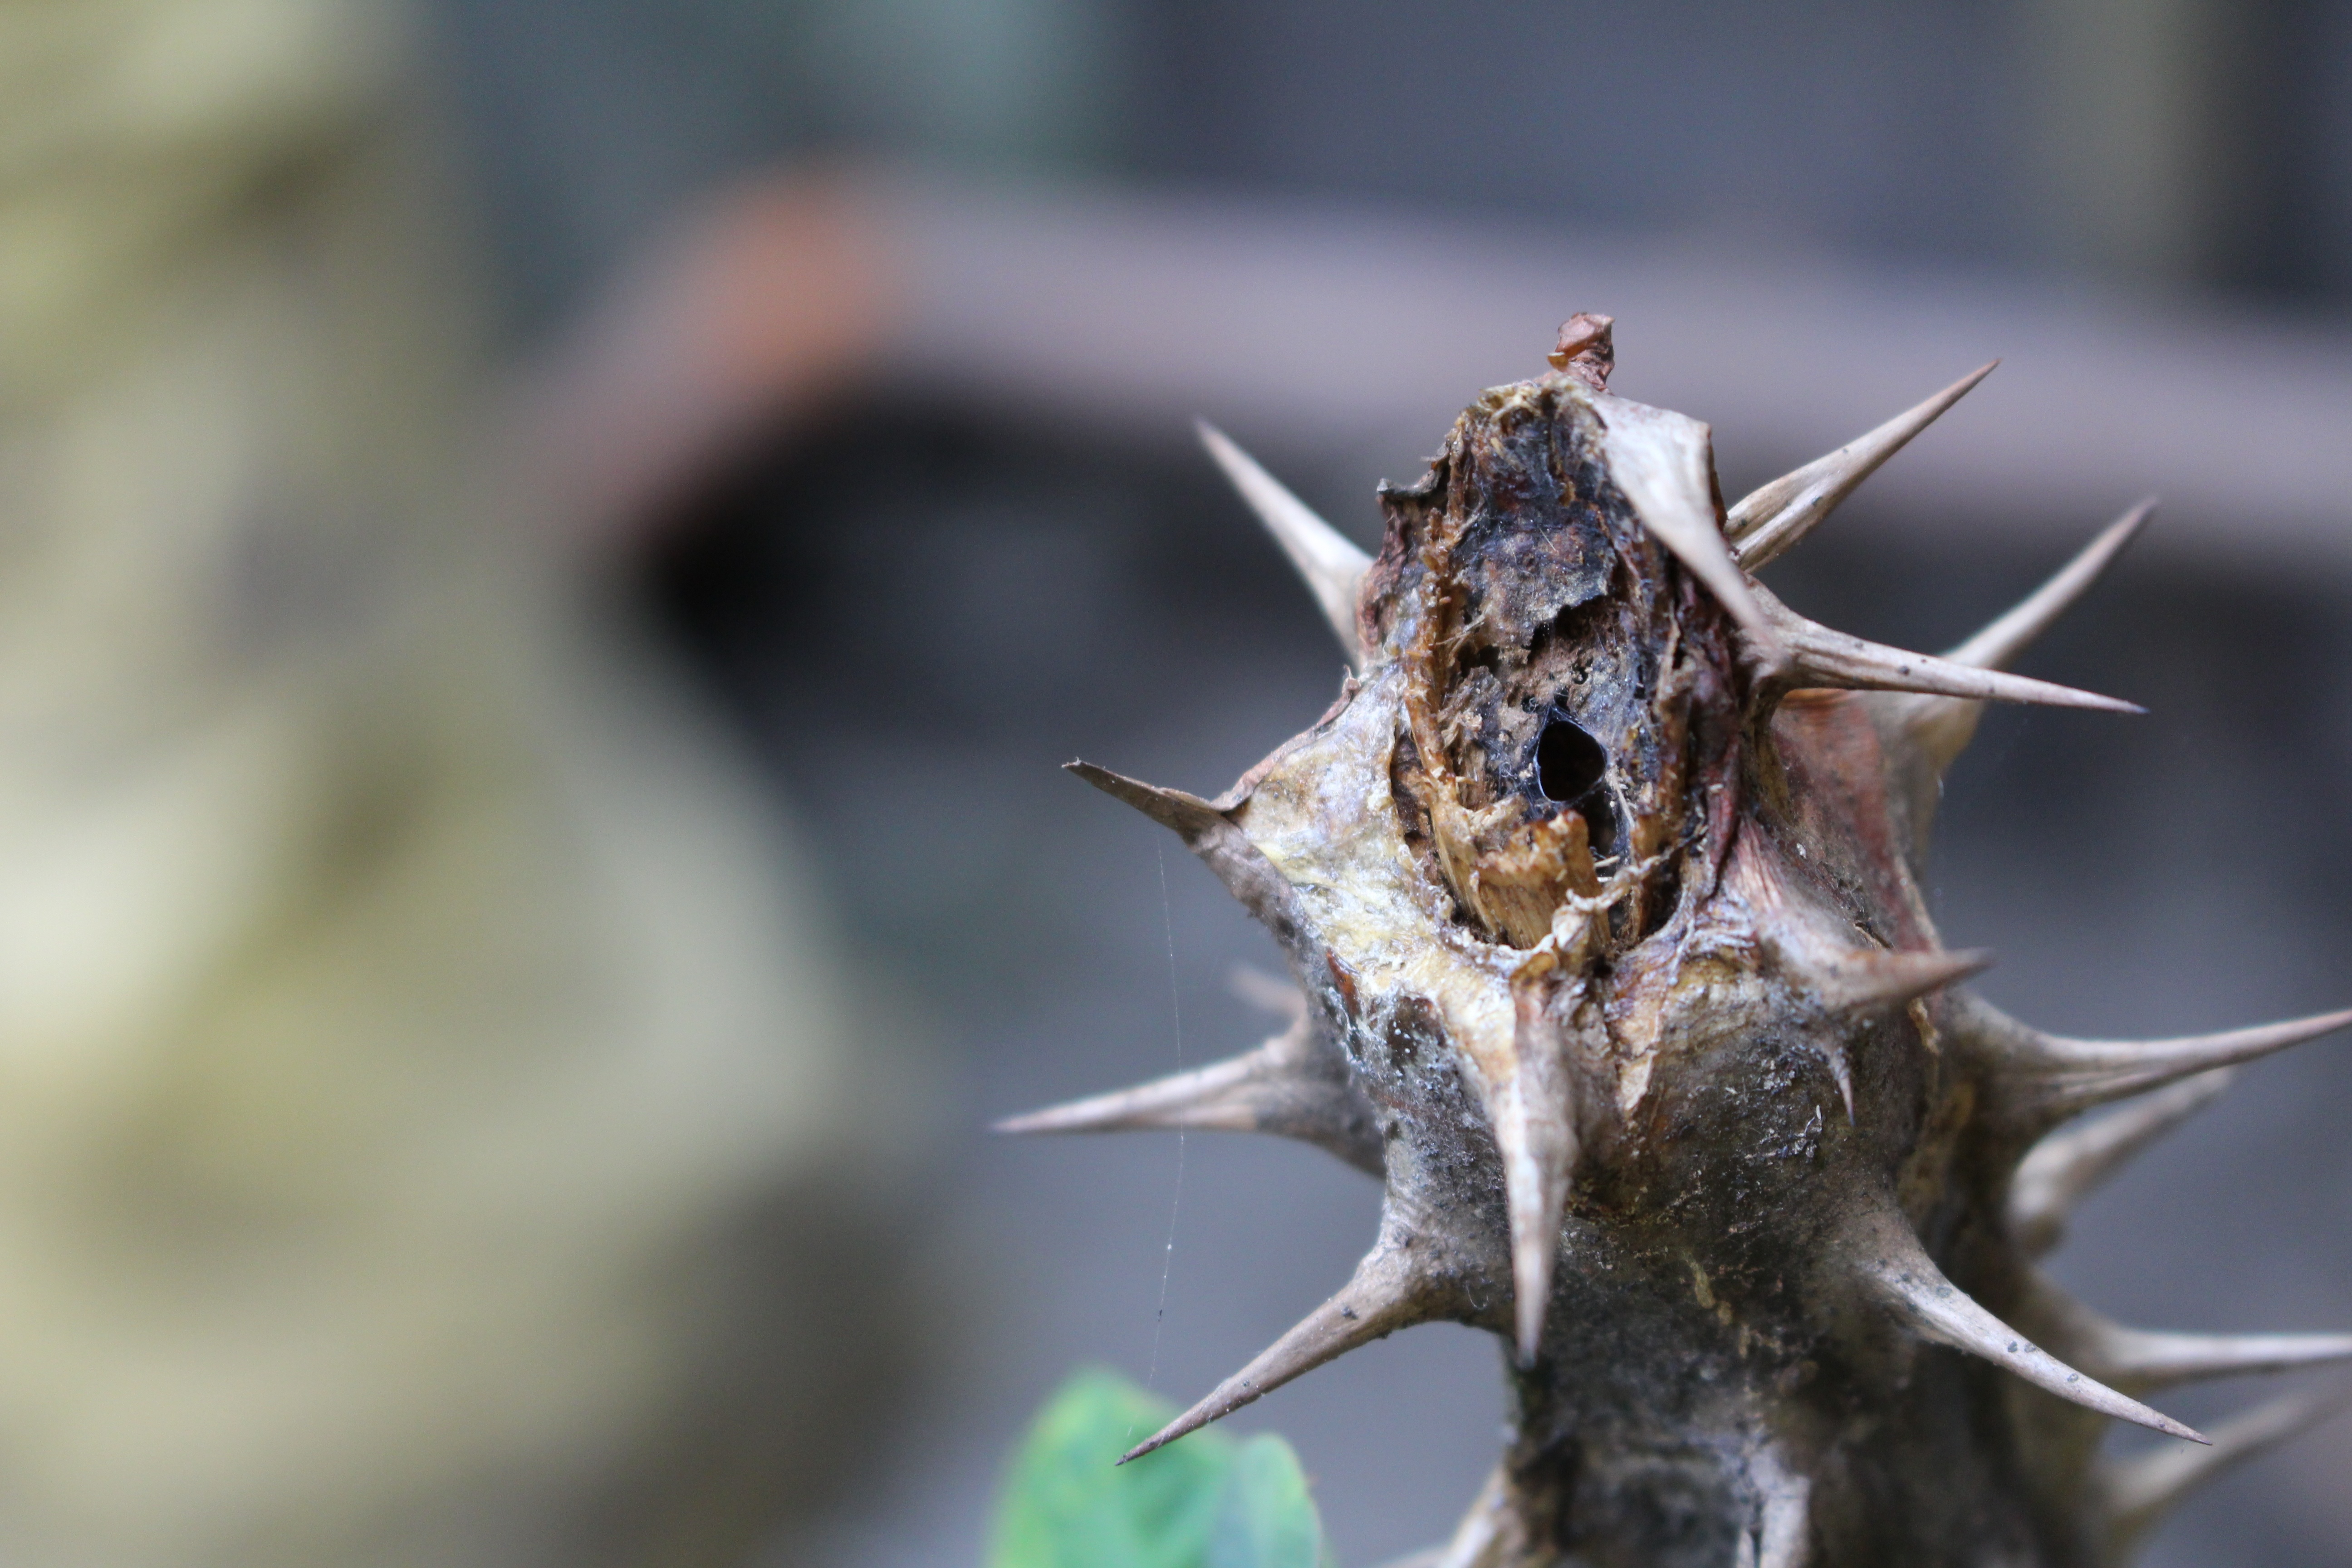
nature, cactus, plant, photography, warm, leaf, flower, photo, produce, insect, moth, flora, fauna, close up, macro photography, thorns spines and prickles